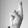
ASL letter: R